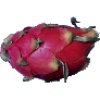
Label: Pitahaya Red 1